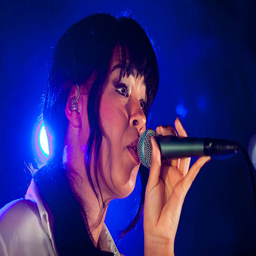
pop artist performs live during a concert .